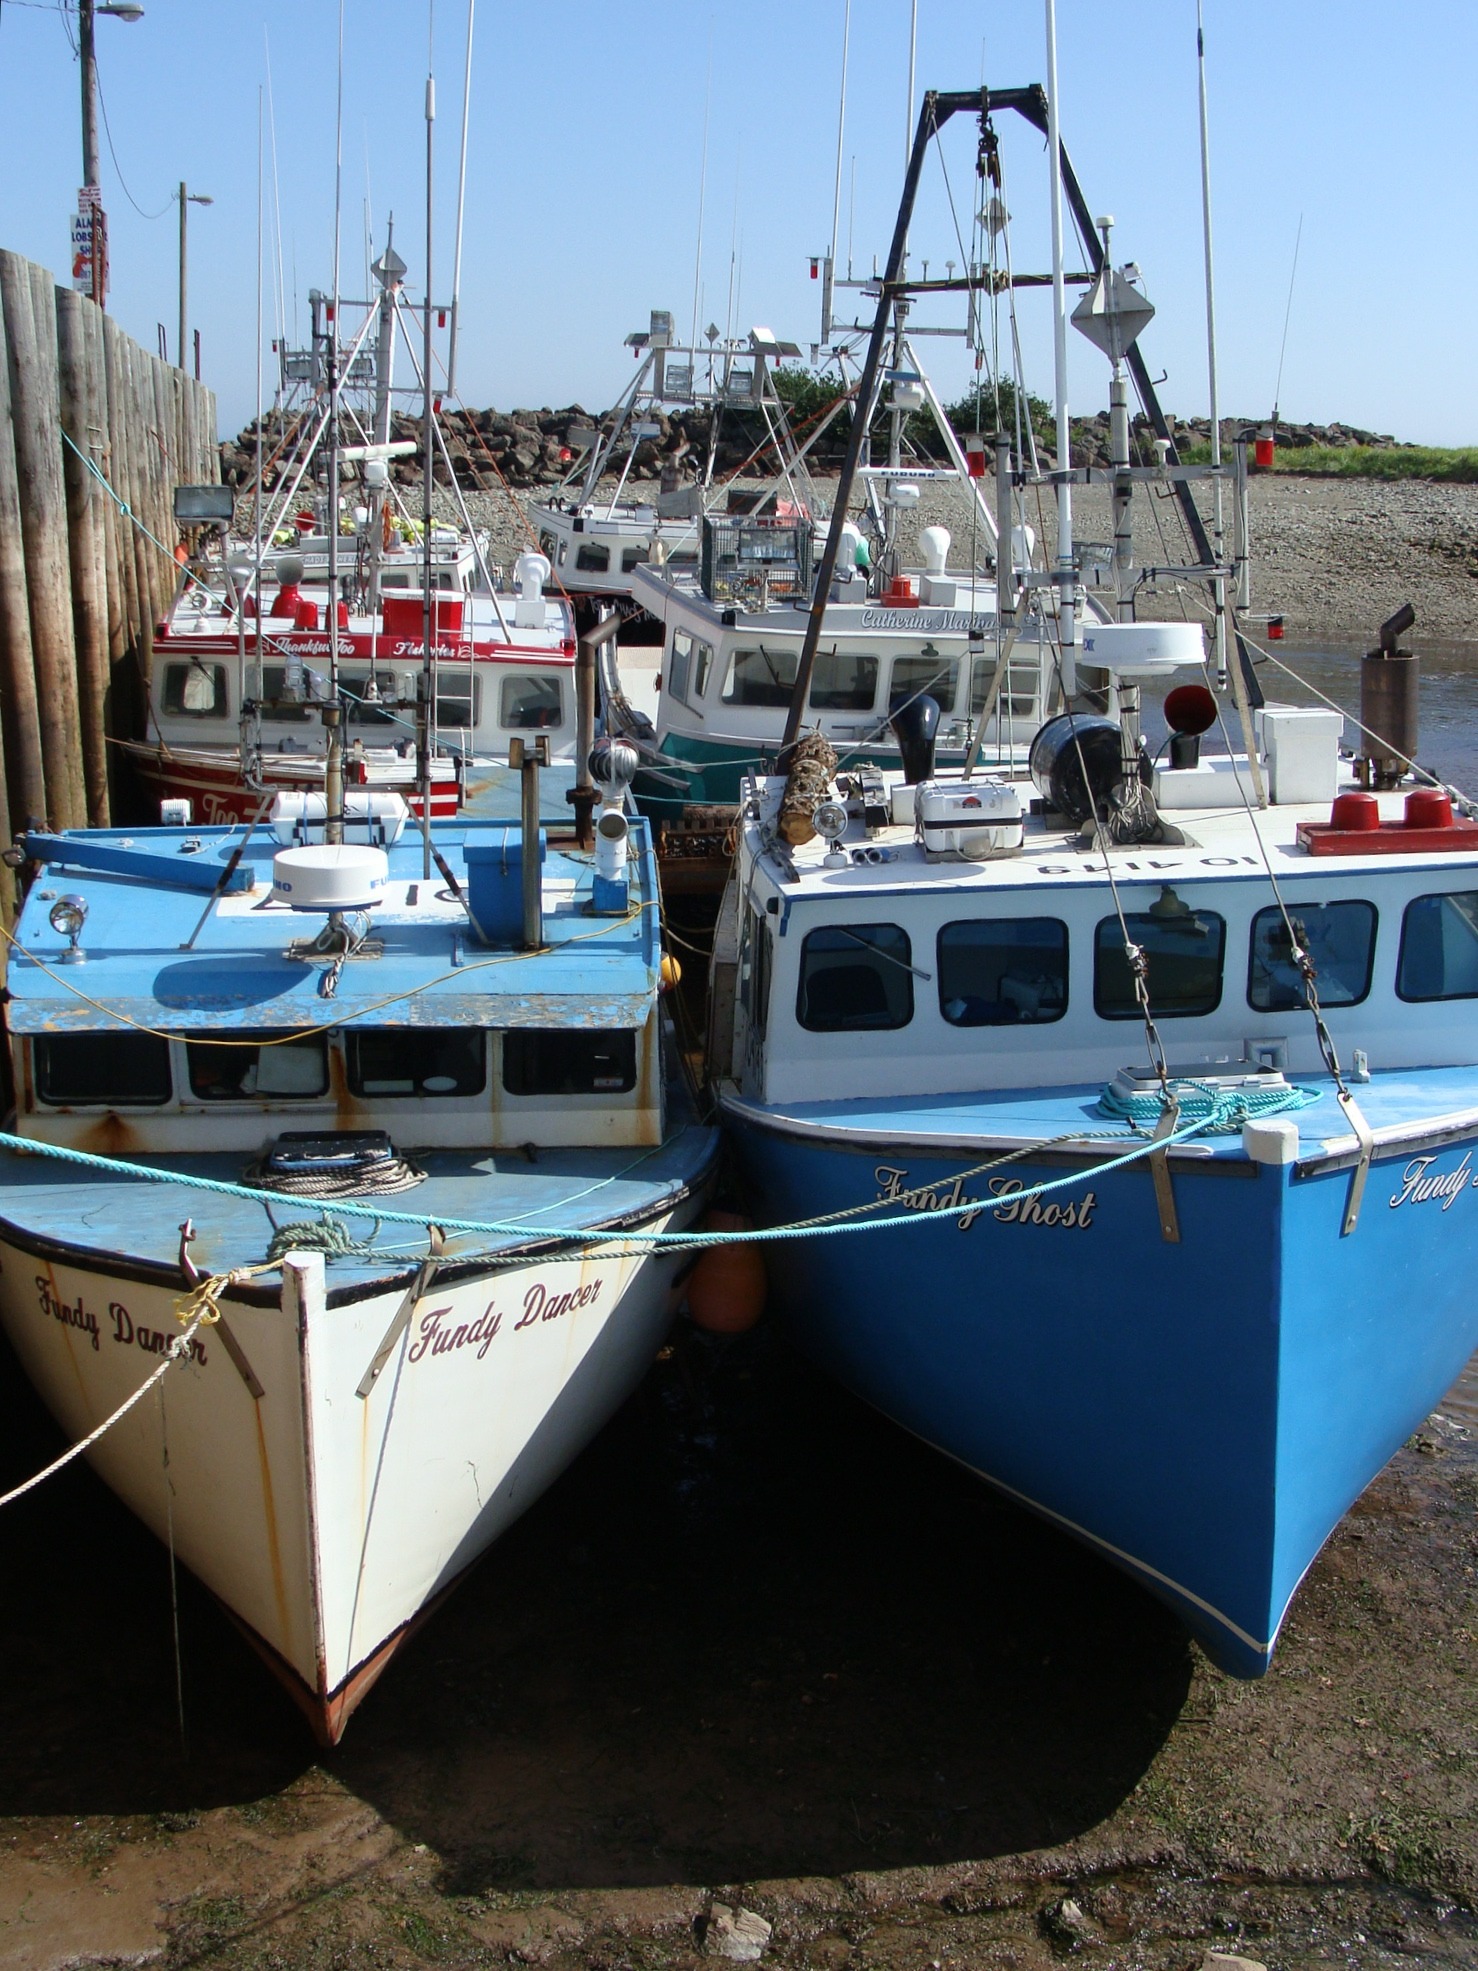
sea, ocean, dock, boat, summer, vehicle, mast, harbor, marina, sailboat, boating, boats, watercraft, fishing vessel, bay of fundy, tide out, strong shadows